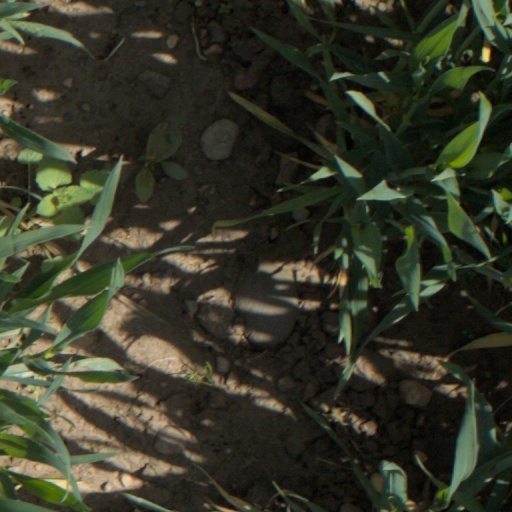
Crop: wheat